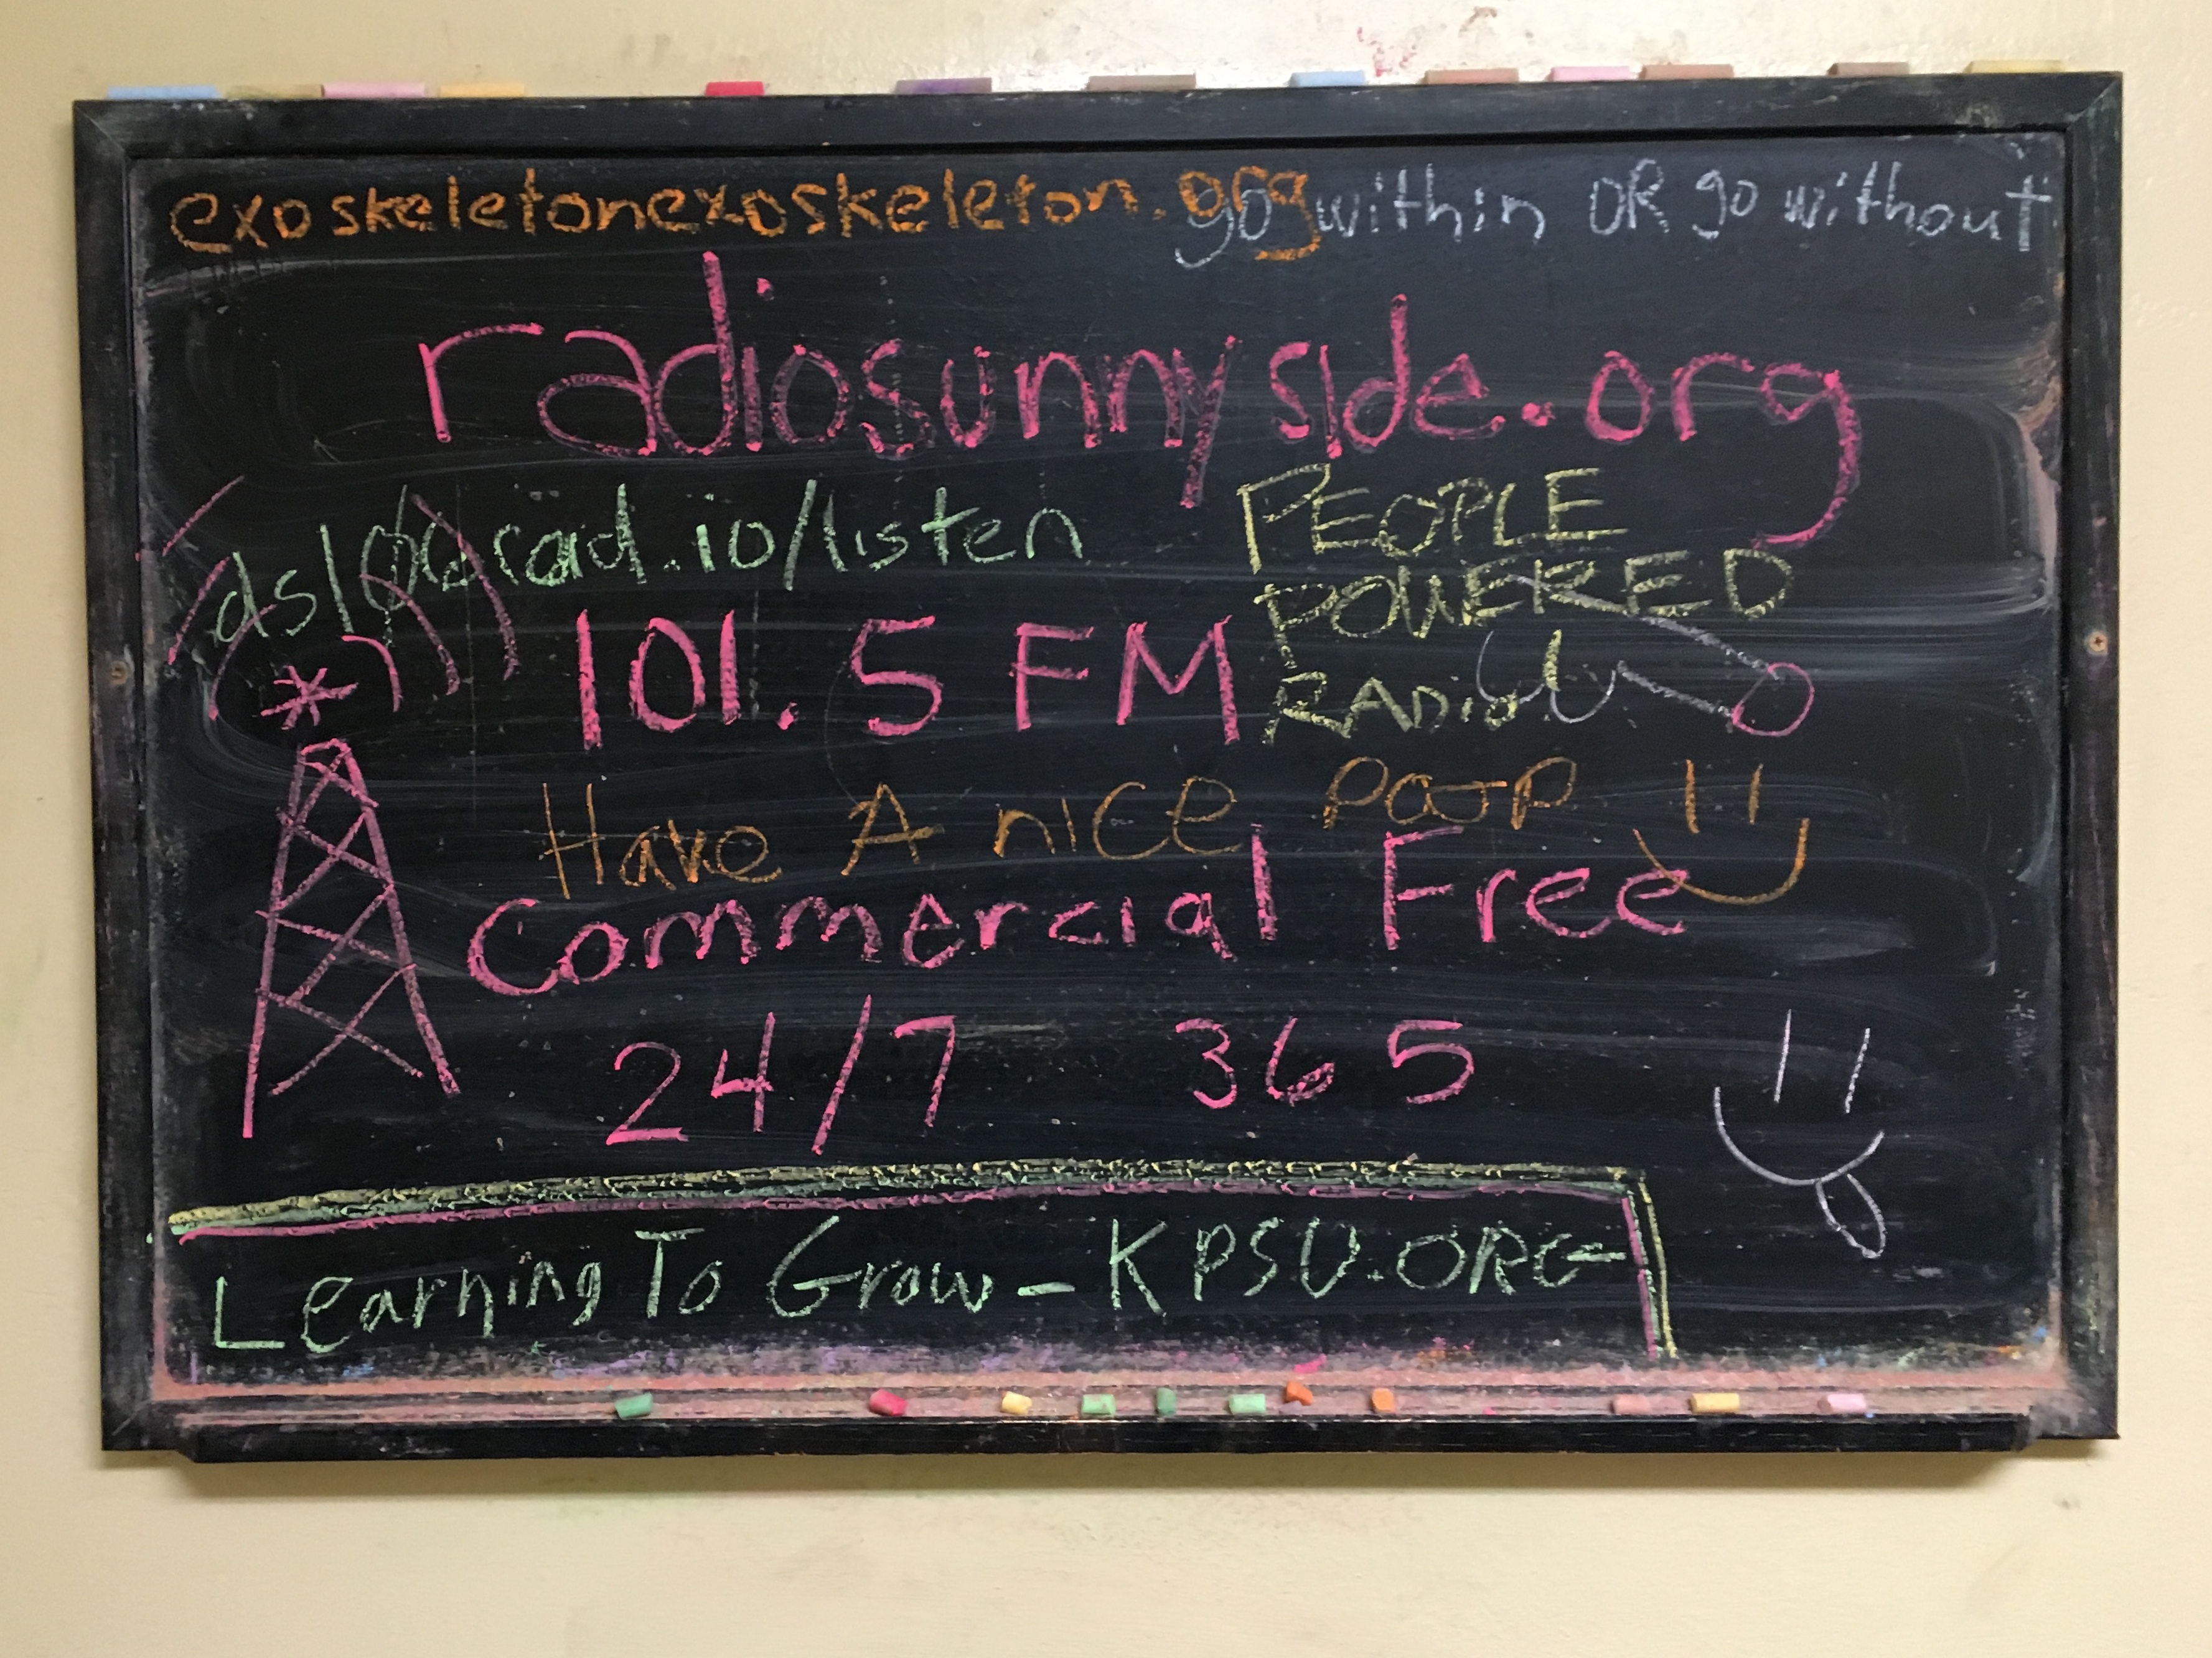
writing, number, blackboard, font, art, chalk, text, picture frame, calligraphy, ds106radio, commemorative plaque